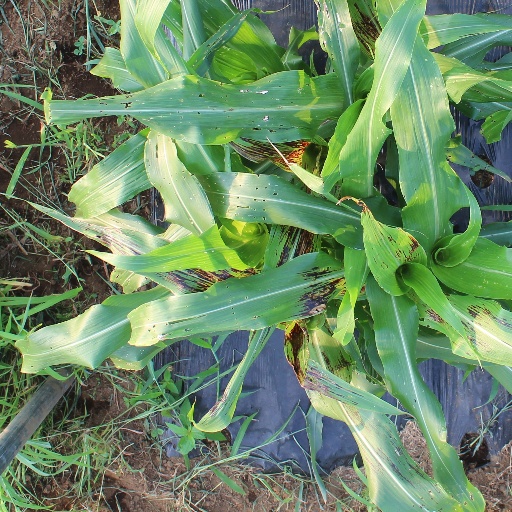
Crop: sorghum